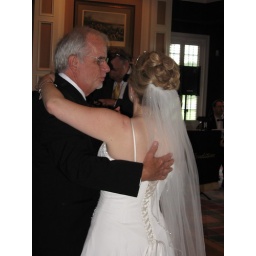
dad is a great dancer, even with ym dress trailing around the floor (and my sprained foot)